Barbuda Land Acts

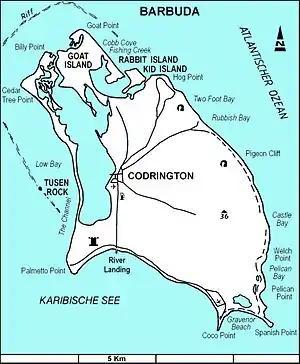
Map of Barbuda.

Since the period of British rule, the community-driven relationship with the land has been maintained through a communal land tenure system. In 1685, the Crown leased the island to Christopher Codrington. This lease lasted until 1898. The largest town on the island is named after Codrington.